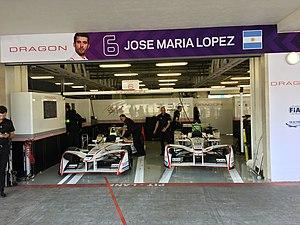
José María López est un pilote automobile argentin né le 26 avril 1983. En 2014, pour sa première saison complète en WTCC, il est sacré champion du monde, une performance qu'il réédite en 2015 et 2016.